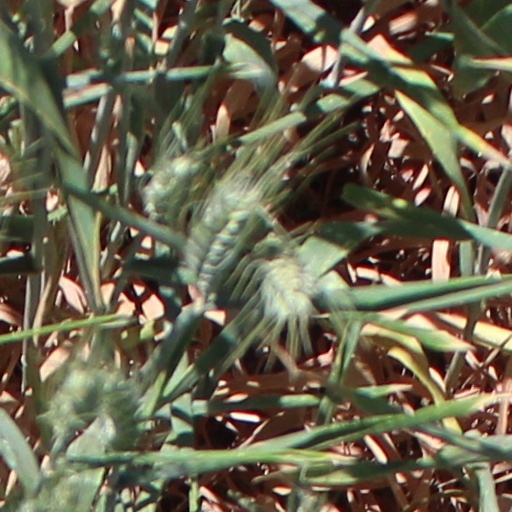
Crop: wheat